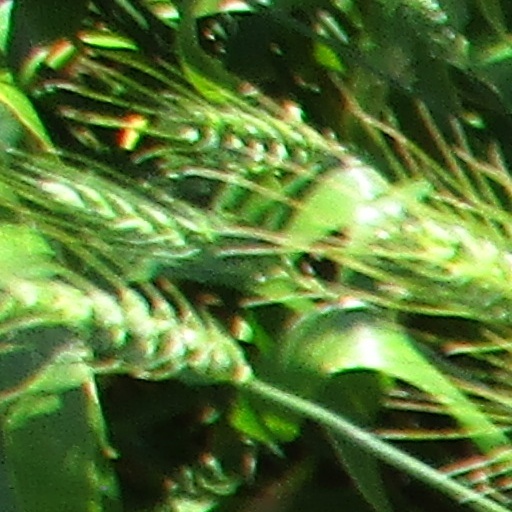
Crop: wheat